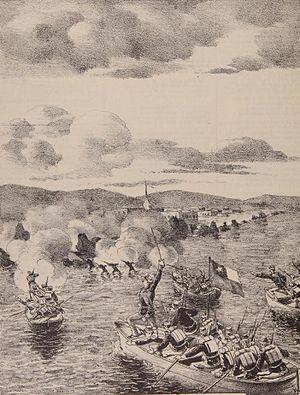
Le débarquement à Pisagua ou combat de Pisagua était une attaque amphibie des troupes chiliennes à partir de navires de transport protégés par leurs navires de guerre contre le port de Pisagua défendu par les troupes alliées du Pérou et de la Bolivie, ayant eu lieu le 2 novembre 1879, pendant la Guerre du Pacifique et dans le cadre de la campagne de Tarapacá. Un débarquement simultané sur la plage de Junín, au sud de Pisagua, afin de distraire les forces alliées, a été effectué sans problème majeur mais a été effectué tardivement.